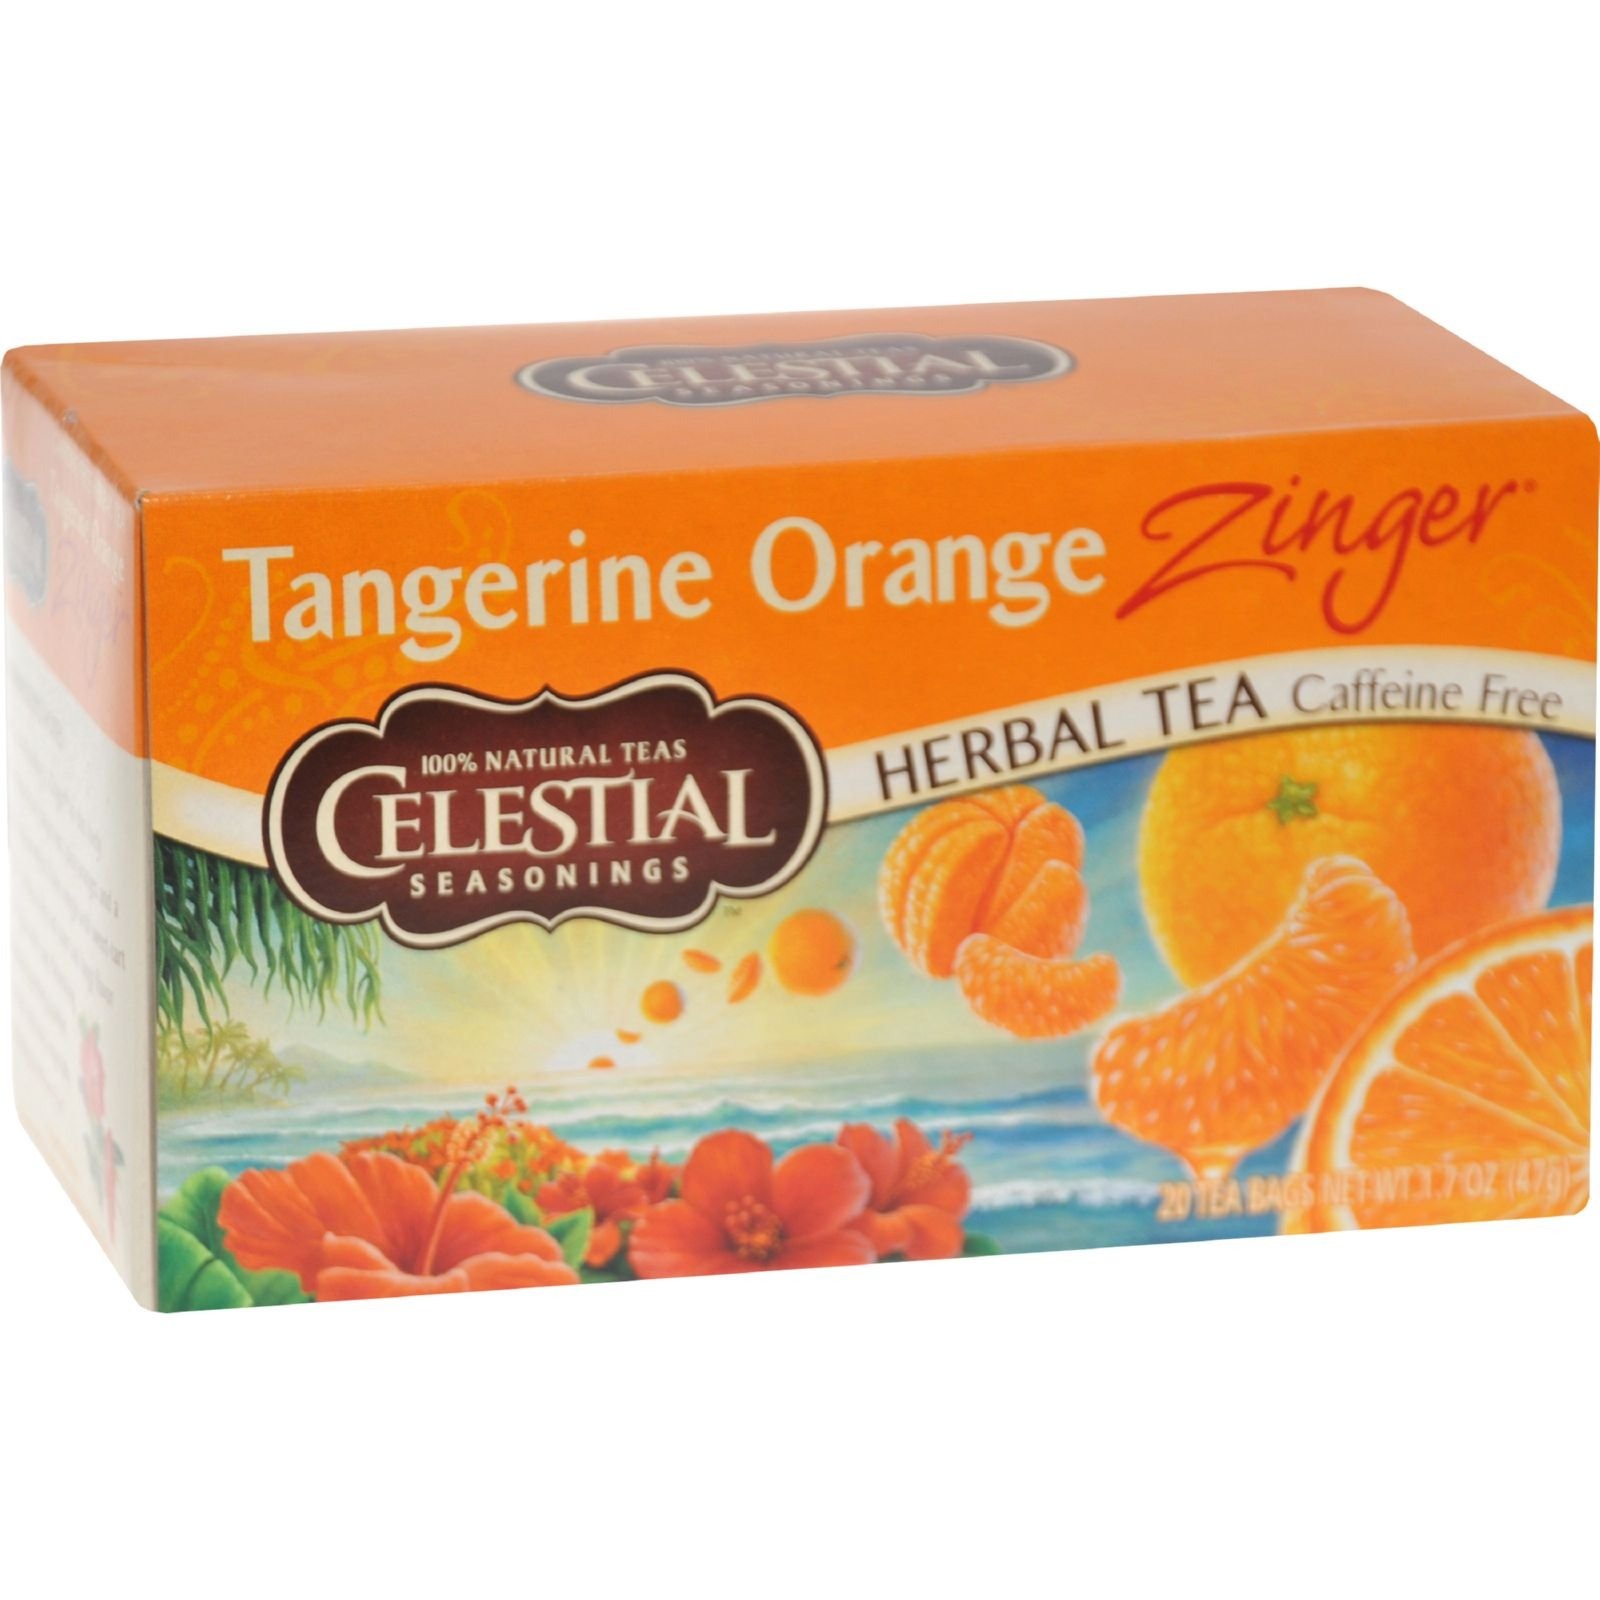
Item Name: CELESTIAL SEASONINGS HERB TEA,TANGERINE ORANGE, 20 BAG
Product Description: This Tea's Luscious Flavor Is Reminiscent Of The Red Fruit Punch We Drank As Children – Of Course, Our Version Is 100% Natural. A Burst Of American Cherries Is Made Even Livelier By The Sweetness Of Oriental Blackberry Leaves. Delicious Hot Or Iced, This
Value: 20.0
Unit: Count

Price: 3.2